Jordan Hamilton (basketball)

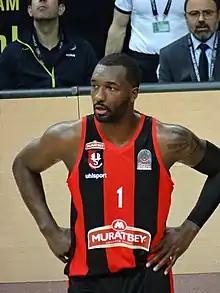
Hamilton with the Uşak in 2017

Jordan Christian Hamilton (born October 6, 1990) is an American professional basketball player for the Al-Difaa Al-Jawi of the West Asia League. He played college basketball for the University of Texas.